Akaki Chkhenkeli

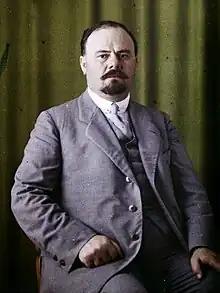
Autochrome portrait of Chkhenkeli by Auguste Léon, 1921.

With continued pressure from Ottoman forces, Chkhenkeli urged other Georgian leaders that independence for Georgia was the best course of action, which they consented to, forming the Democratic Republic of Georgia on 26 May 1918, with Chkhenkeli remaining as foreign minister. In this capacity he signed a treaty with the German forces in the Caucasus for protection, and travelled to Berlin for further negotiations. With the conclusion of the war and defeat of Germany, Chkhenkeli, who was pro-German, was replaced as foreign minister by Evgeni Gegechkori, who was more pro-French. He did lead the Georgian delegation to the Paris Peace Conference, but achieved nothing for Georgia there.